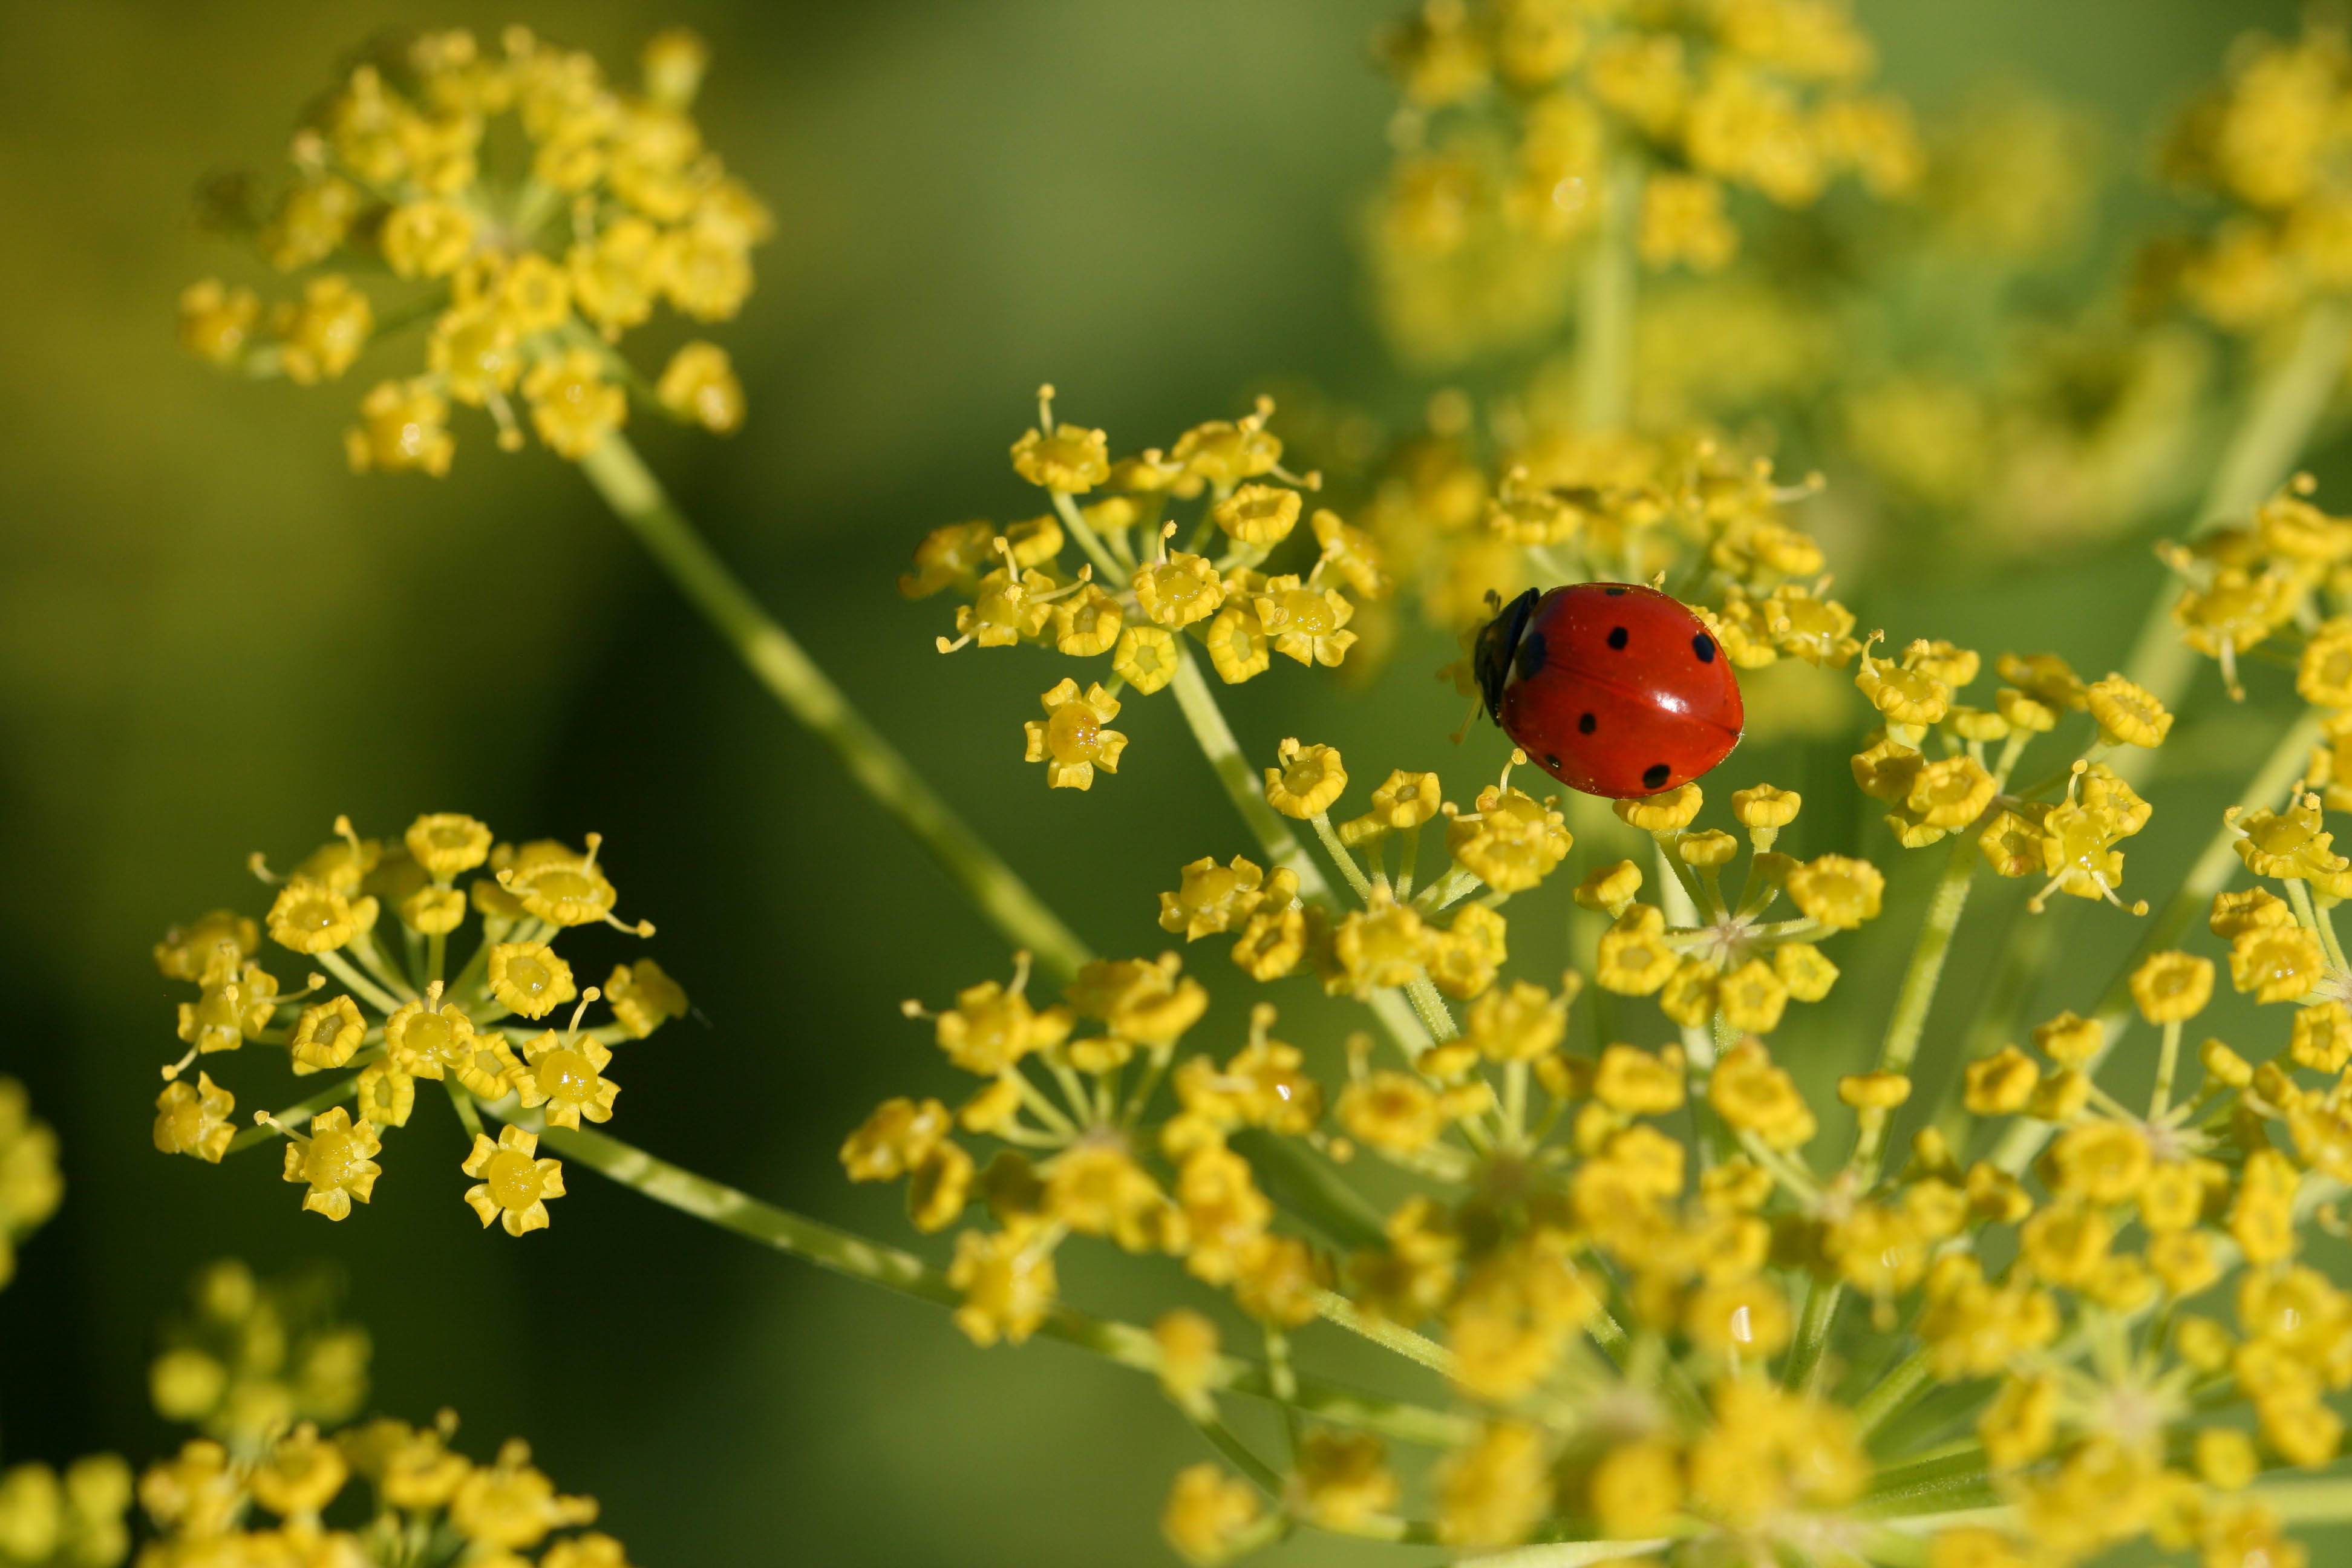
flower, yellow, plant, insect, ladybug, flowering plant, pollen, beetle, macro photography, pest, wildflower, subshrub, goldenrod, Heracleum plant, fennel flower, parsley family, invertebrate, perennial plant